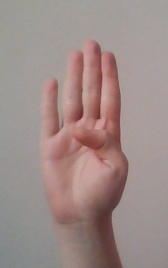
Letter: kaaf